St-Germain (liqueur)

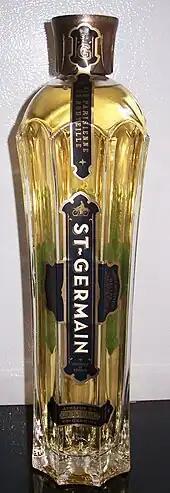
St-Germain Elderflower liqueur

St-Germain is an elderflower liqueur. It is made using the petals of "Sambucus nigra" from the Savoie region in France, and each bottle is numbered with the year the petals were collected. Petals are collected annually in the spring over a period of three to four weeks, and are often transported by bicycle to collection points to avoid damaging the petals and thus affecting the flavour.